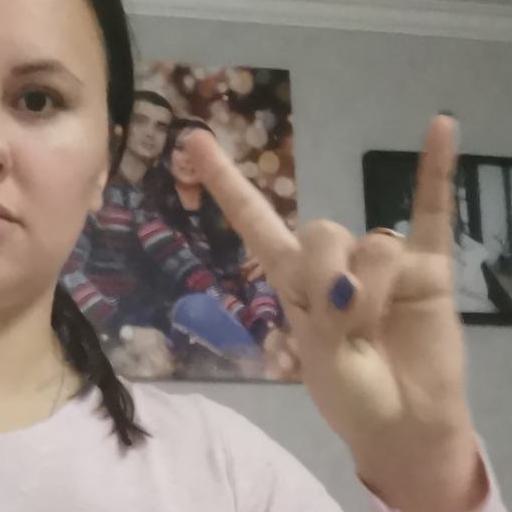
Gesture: rock